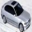
Label: automobile